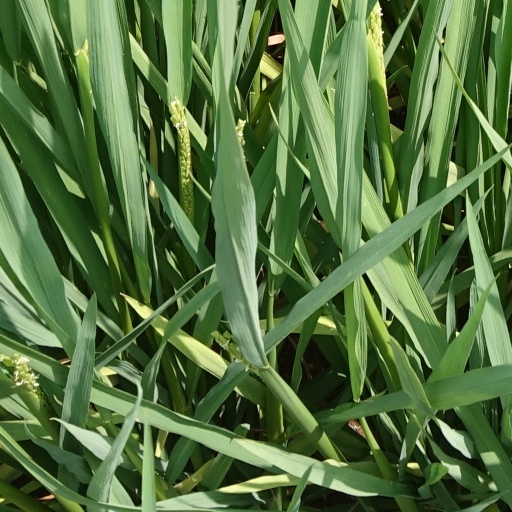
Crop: rice